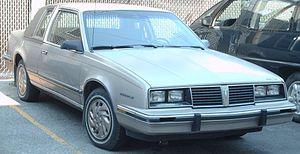
La Pontiac 6000 est une voiture de taille moyenne qui a été introduite par Pontiac en 1981 pour l'année-modèle 1982, placée entre la plus petite Phoenix et le haut de gamme Bonneville. Elle partage sa plateforme avec la Buick Century, la Chevrolet Celebrity, et l'Oldsmobile Cutlass Ciera.